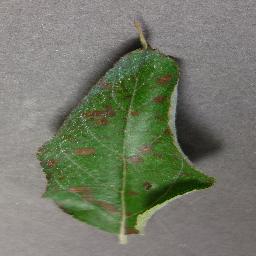
Label: Apple___Cedar_apple_rust